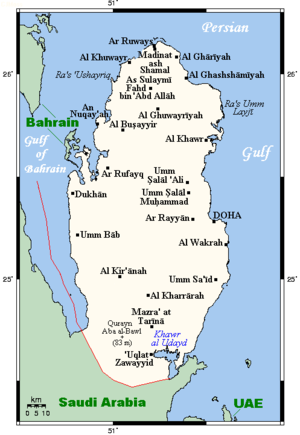
Khawr al Udayd ou Khor al Adaid est une baie située au sud-est de la péninsule du Qatar, donnant sur le golfe Persique. La majeure partie se trouve sur le territoire du Qatar, la partie sud est traversée par la frontière entre l'Arabie saoudite et le Qatar, le rivage sud-est se trouvant en Arabie saoudite. La canal Salwa pourrait déboucher sur cette baie.